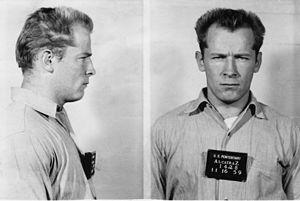
James Joseph Bulger, né le 3 septembre 1929 à Dorchester et mort le 30 octobre 2018 dans la prison fédérale de Bruceton Mills, est un ancien fugitif américain, chef présumé du Winter Hill Gang, une branche de la Mafia irlandaise basée à Boston.